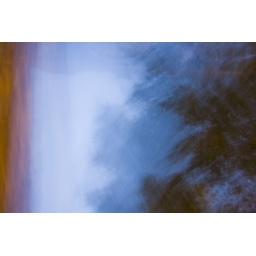
rhapsody in sky blue